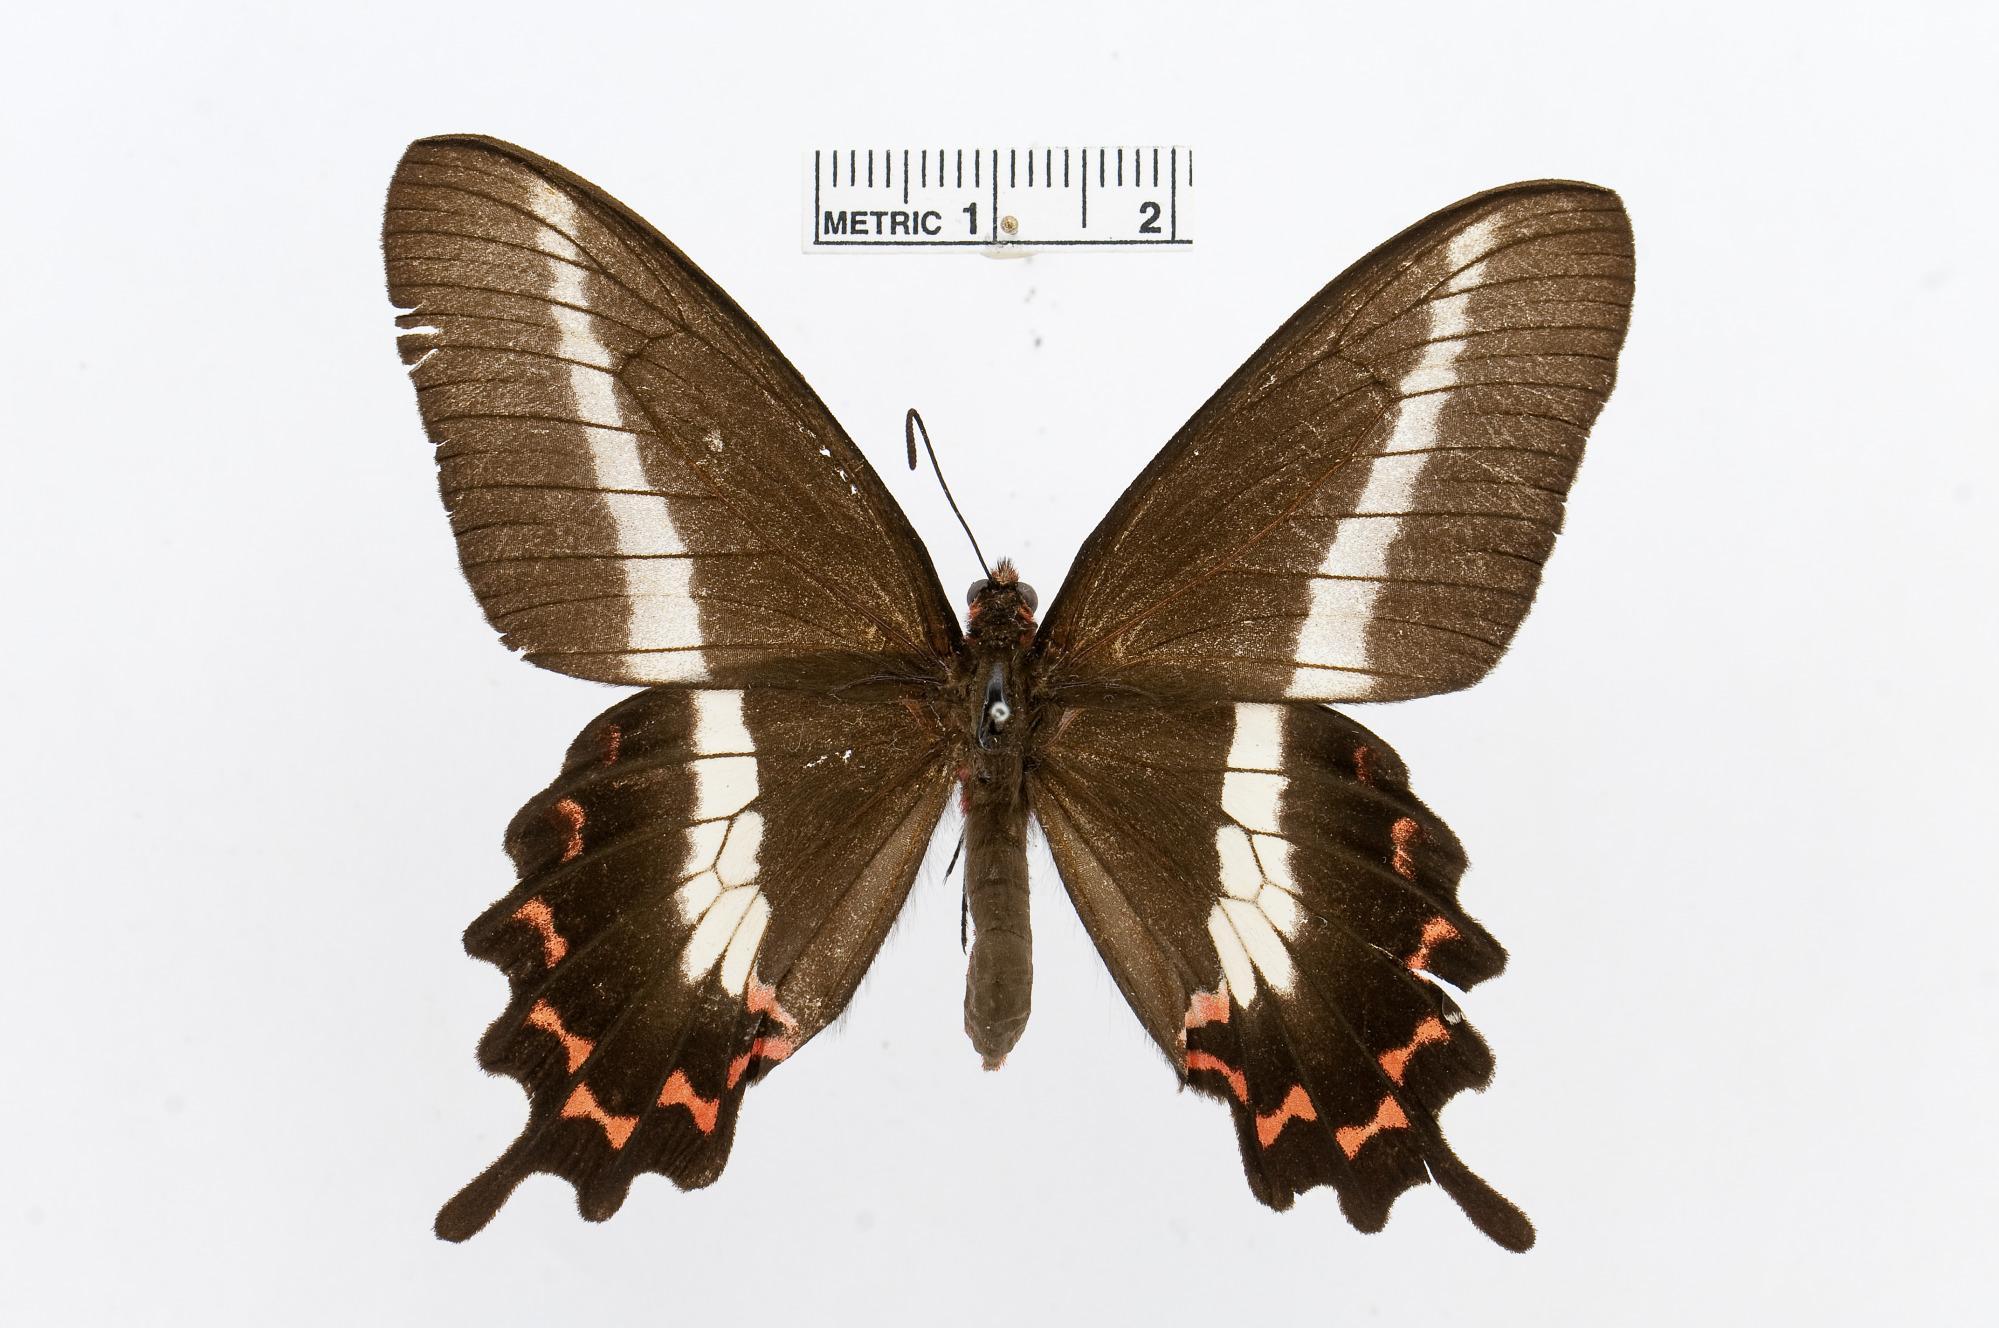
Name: Parides bunichus
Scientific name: Parides bunichus
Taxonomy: Animalia, Arthropoda, Insecta, Lepidoptera, Papilionidae, Papilioninae